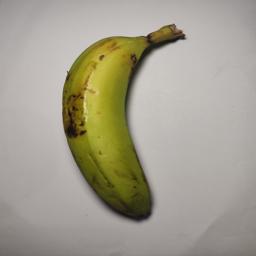
Ripeness: Green